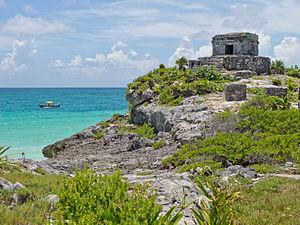
Le temple du dieu du Vent sur le site maya de Tulum (État mexicain du Quintana Roo). This is a photo of a monument in Mexico, identified by ID ZA126
Tulum est un site archéologique d’une ancienne cité maya. Il se situe dans la péninsule du Yucatán, dans le sud-est du Mexique, dans une région appelée la Riviera Maya, le long de la mer des Caraïbes. Le site fait partie depuis 1981 du parc national Tulum.